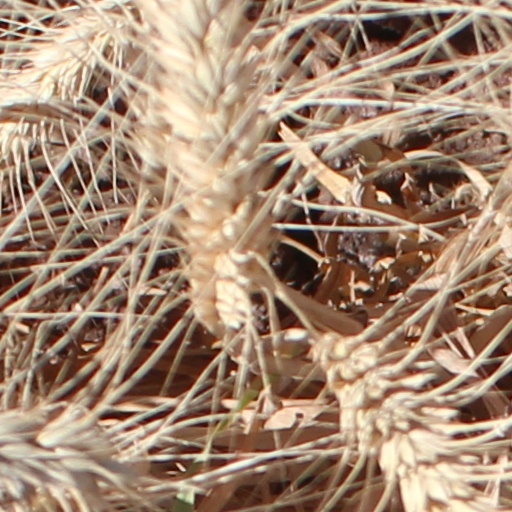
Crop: wheat